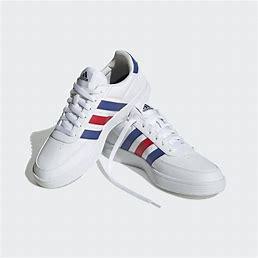
Brand: Adidas
Model: Breaknet